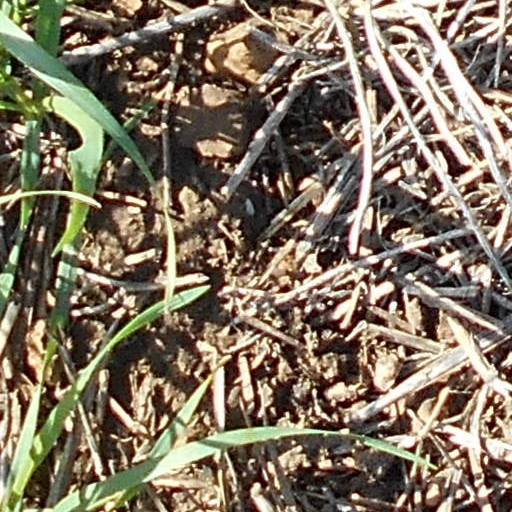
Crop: wheat